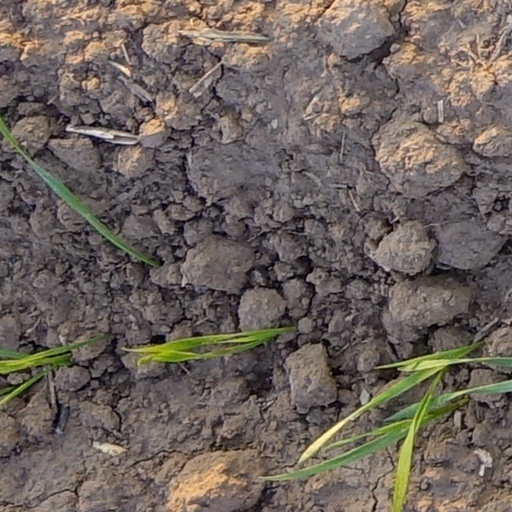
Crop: wheat